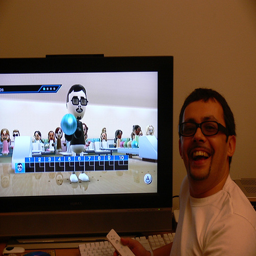
A man sitting in front of a television holding a game controller and playing video games.
A man plays a virtual game of bowling.
A man next to a computer monitor that has his game character on screen.
A man playing a bowling video game on his computer screen
Man looking at a screen while holding a Wii controller in his hand.